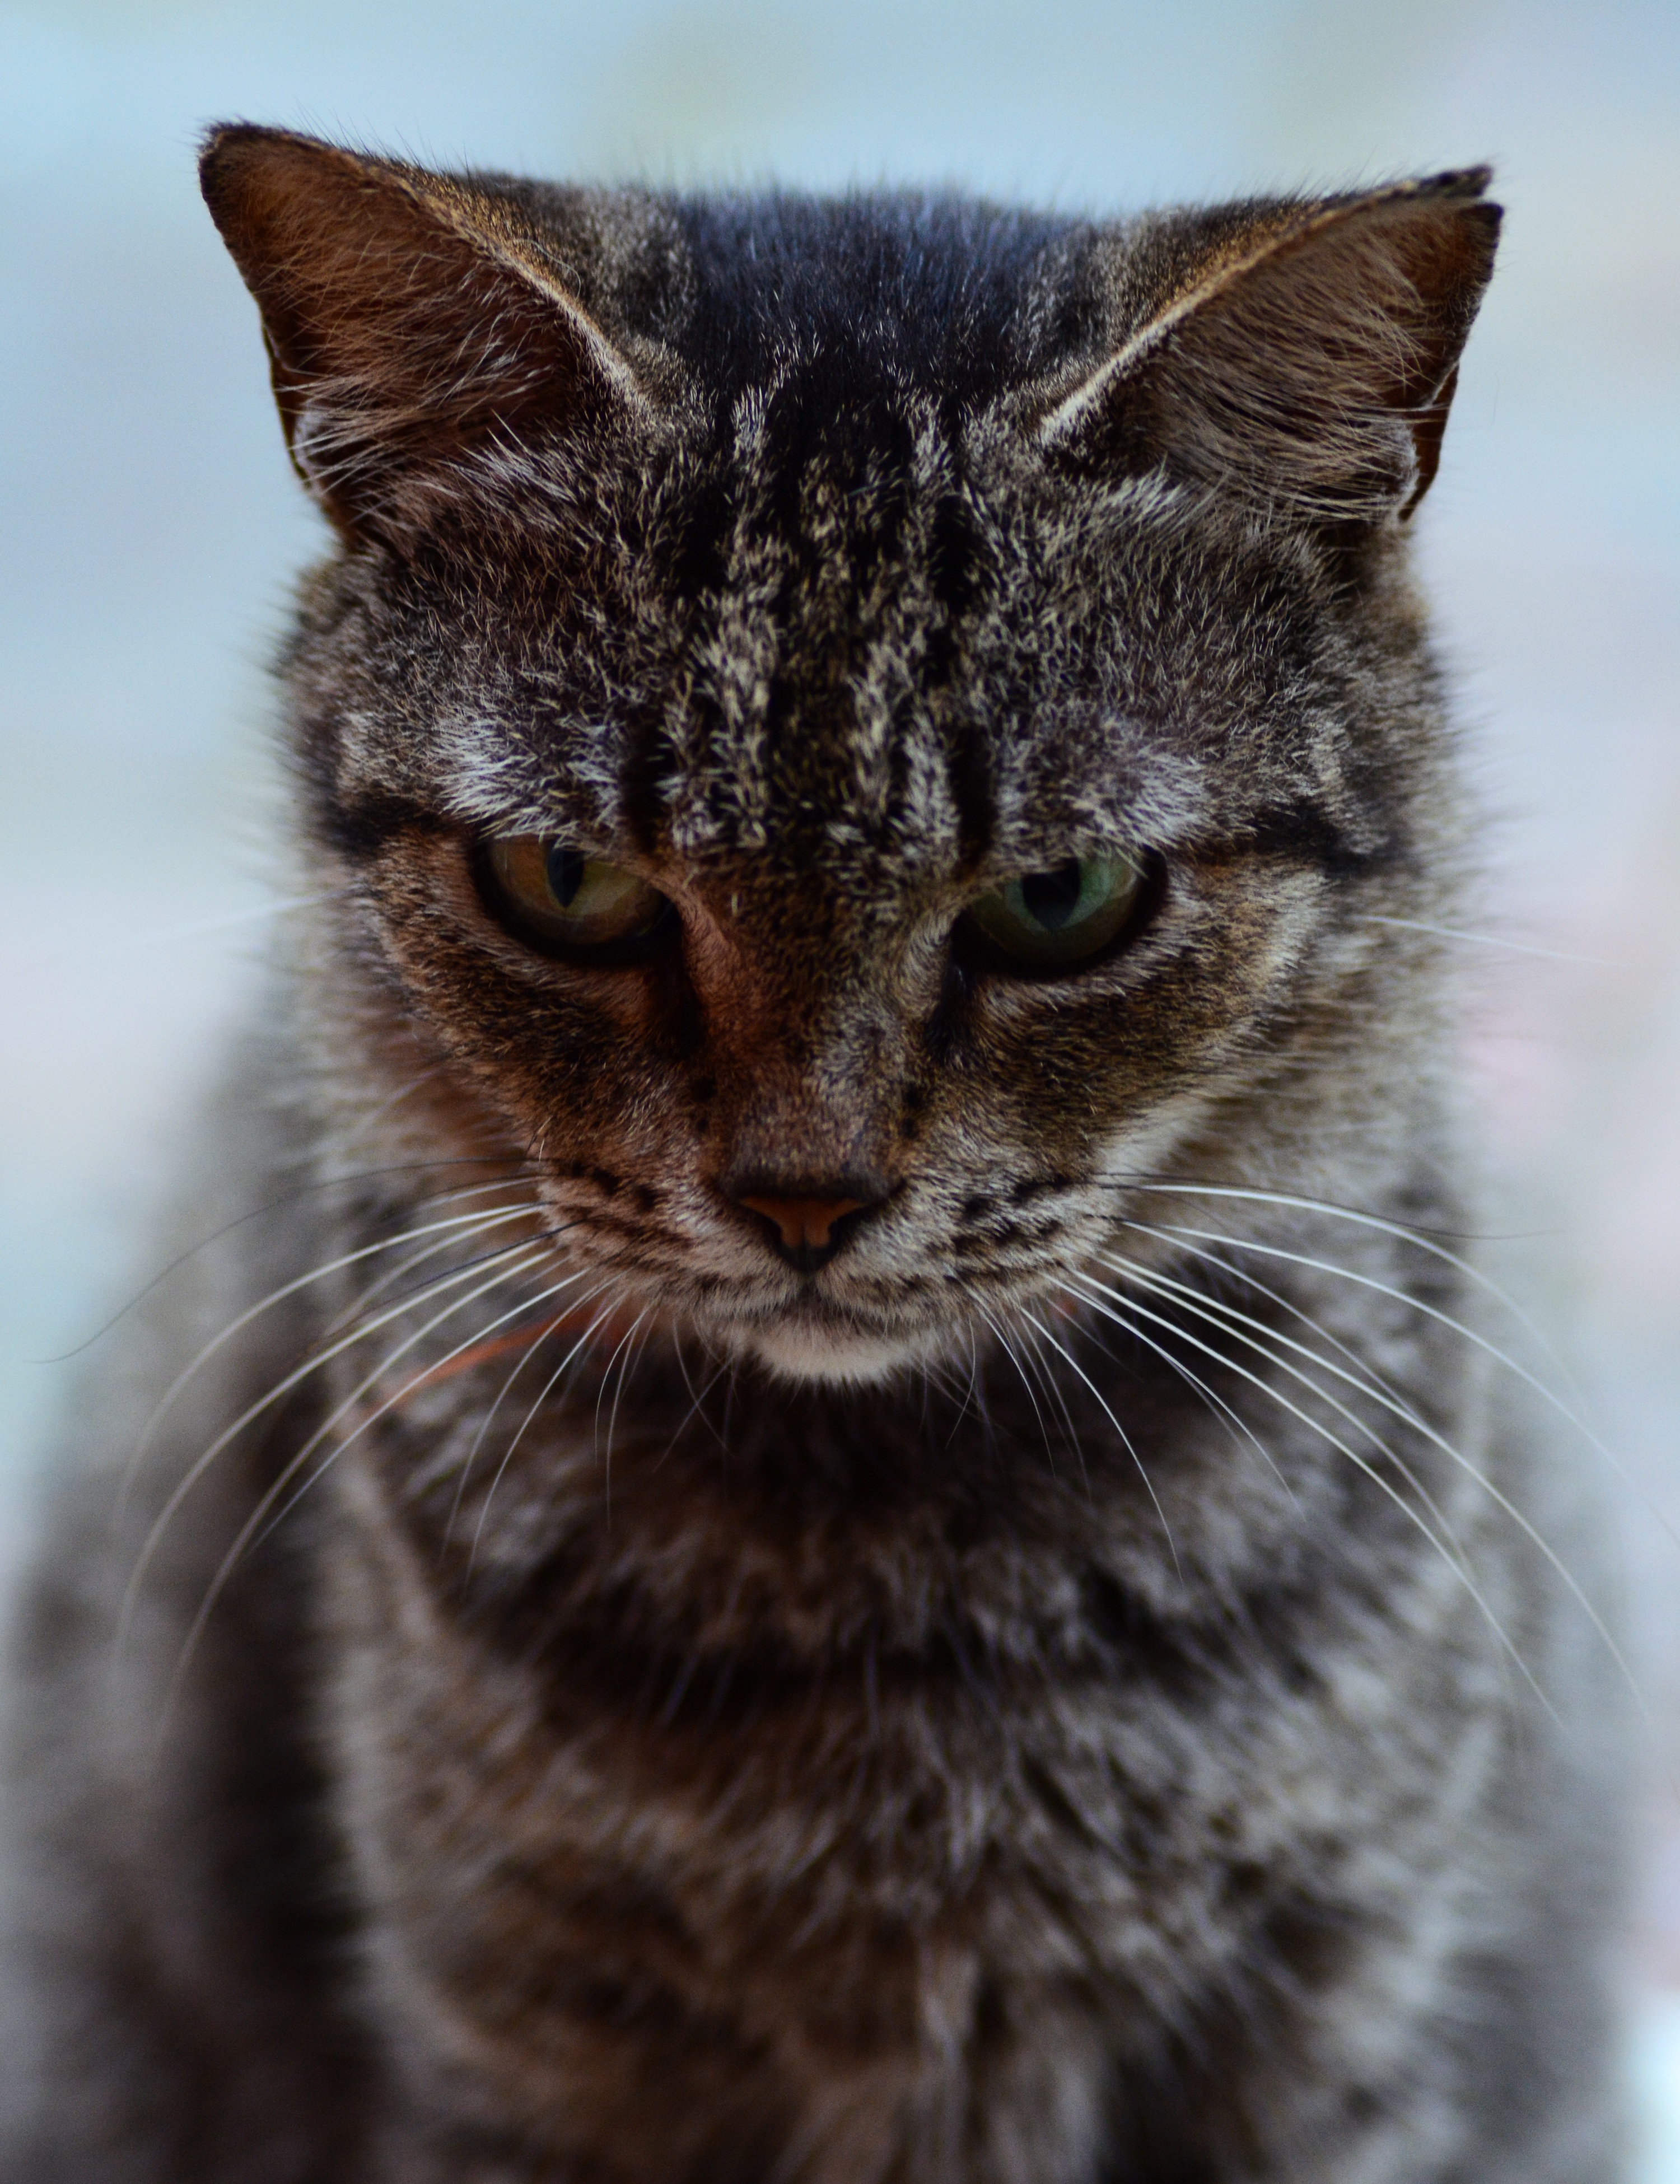
animal, pet, portrait, cat, mammal, fauna, close up, nose, whiskers, kitty, snout, vertebrate, domestic, tabby cat, european shorthair, wild cat, small to medium sized cats, cat like mammal, domestic short haired cat, pixie bob, rusty spotted cat